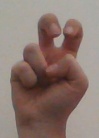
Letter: toot